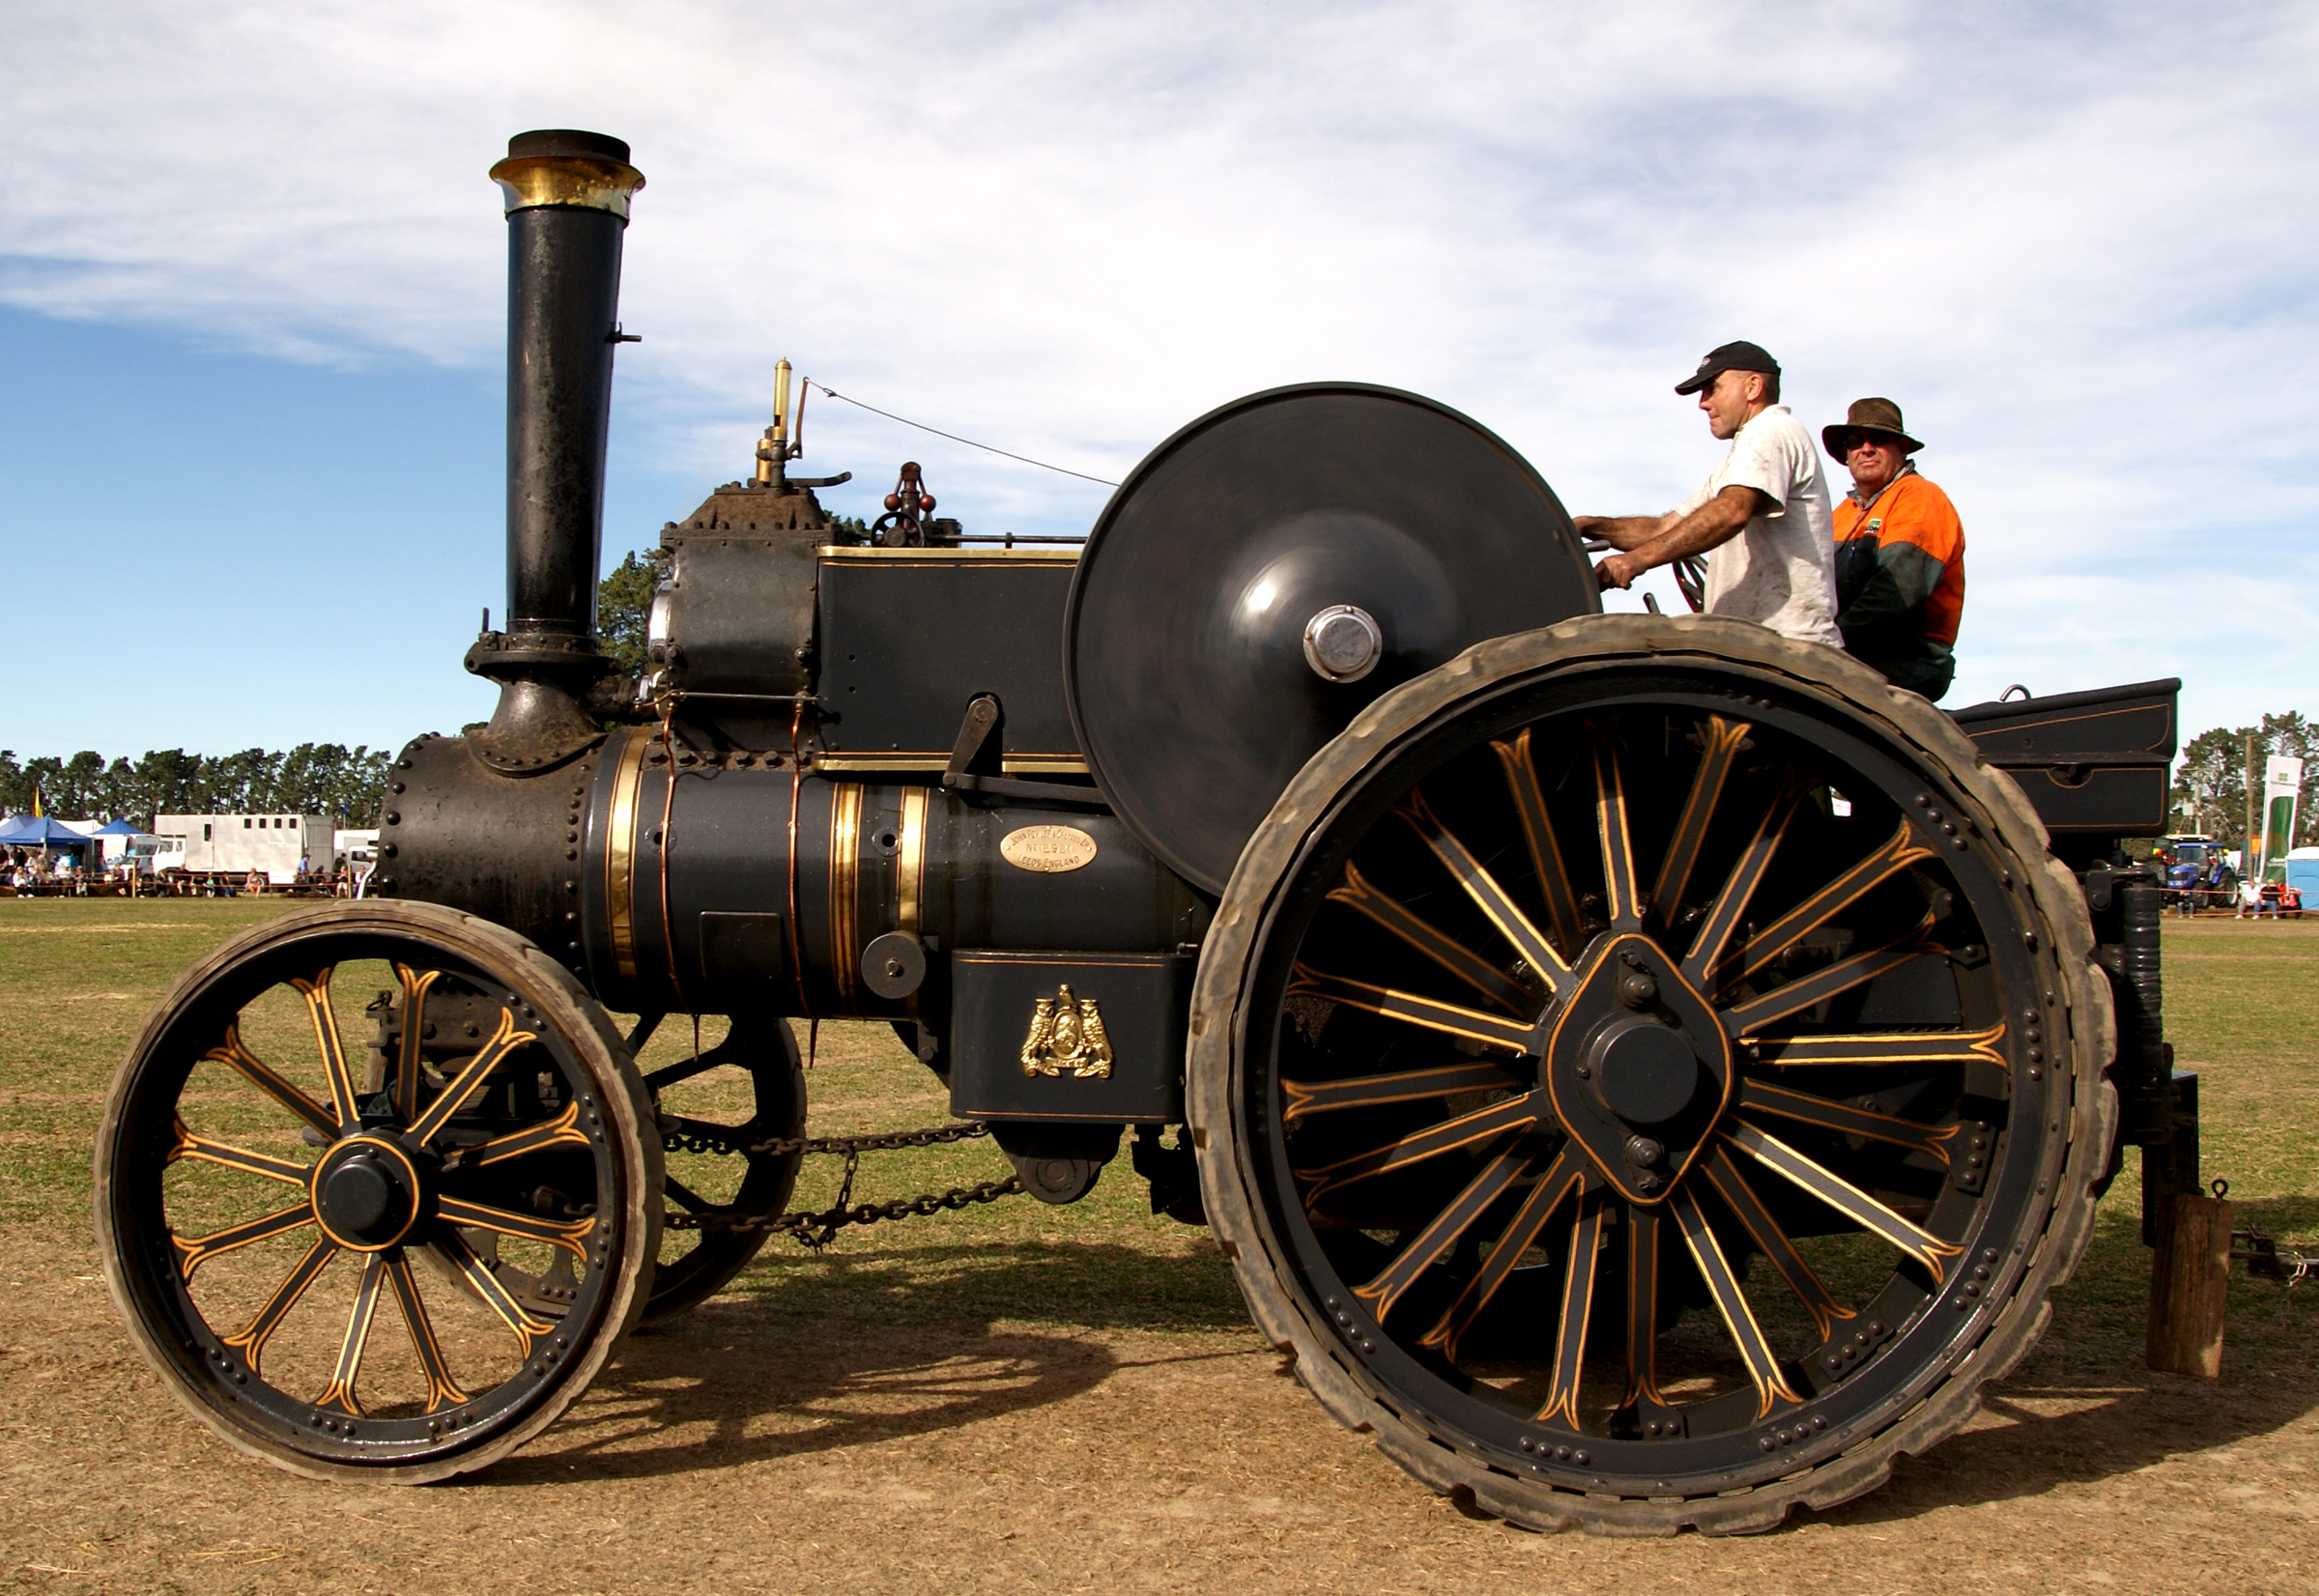
wheel, steam, country, transport, red, farming, vehicle, publicdomain, steam engine, cannon, steamdrivenengines, tractionenginerallys, traction, steamroadvehicles, oldstylefarming, tractors, rally, fairsfarm, equiment, fowlertractionengine, auto part, aircraft engine, automotive engine part